Steel Bridge

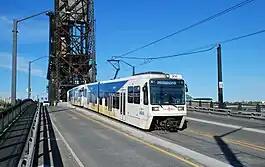
A westbound MAX Blue Line train crossing the bridge in 2009. Four of the five MAX lines cross the Steel Bridge. More than 600 MAX trips cross the bridge each weekday.

In the mid-1980s, the bridge underwent a $10 million renovation, including construction of the MAX light rail line of TriMet. Beginning in June 1984, the span was closed to all traffic for two years. It reopened on May 31, 1986. Completion and testing of the light-rail tracks and overhead wires across the bridge took place during the next three months and the light rail line opened for service on September 5, 1986. The renovation also saw the crossing gates blocking the roadway and sidewalks during raising of the upper-deck lift replaced and automated. For the current bridge's first 72 years, the gates had been manually operated, rotated horizontally across the roadway by two "gate tenders", one on each side of the lift span. Small shacks for the gatekeepers were positioned on the roadway deck, between the inner and outer traffic lanes, but these were removed during the 1980s rebuilding and replaced by a new gate tender house positioned above the roadway, in the west lift tower. Powered crossing gates replaced the manual ones, and operation of the gates is now controlled remotely, by the bridge operator.